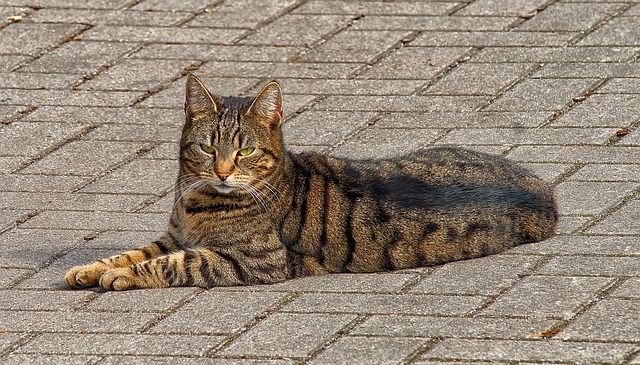
Label: gatto